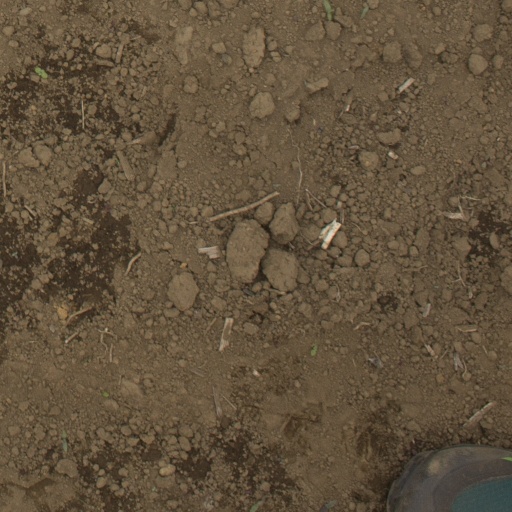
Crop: Jerusalem artichoke